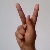
The image shows a hand gesture representing the letter 'K' in Indian Sign Language.